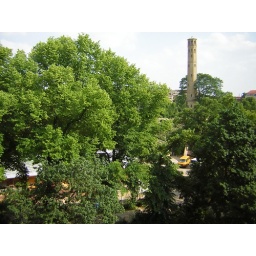
more of the water tower in front of my building.